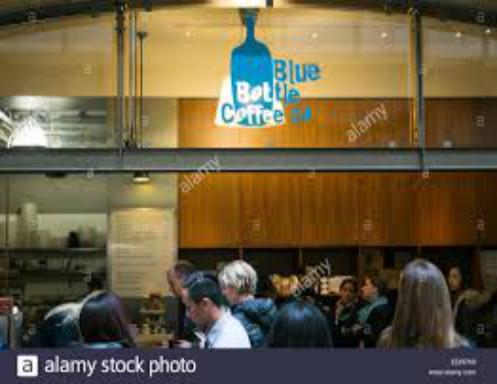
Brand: Blue Bottle Coffee Company
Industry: Food